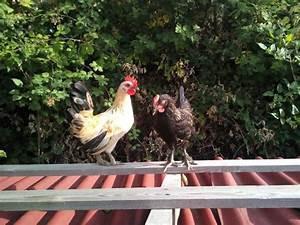
chicken